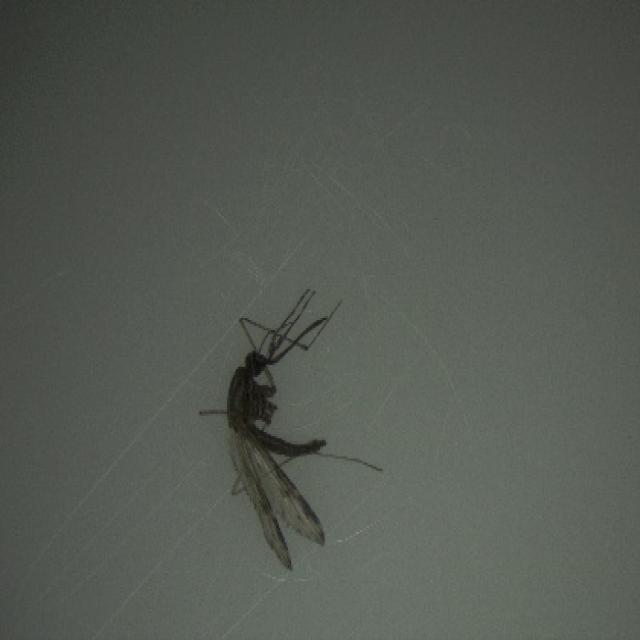
Species: anopheles_sinensis